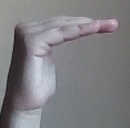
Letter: haa